Grave (electoral district)

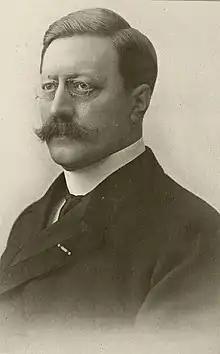
Jan Harte van Tecklenburg

Grave was recreated as a single-seat district in 1888 out of parts of the same three districts, which were reduced from two-seat to single-seat districts. Its boundaries remained the same throughout the electoral district's existence, and were broadly similar to that of its first creation, though it lacked the area around Uden, which remained in the district of Den Bosch. The district of Grave was primarily agricultural.